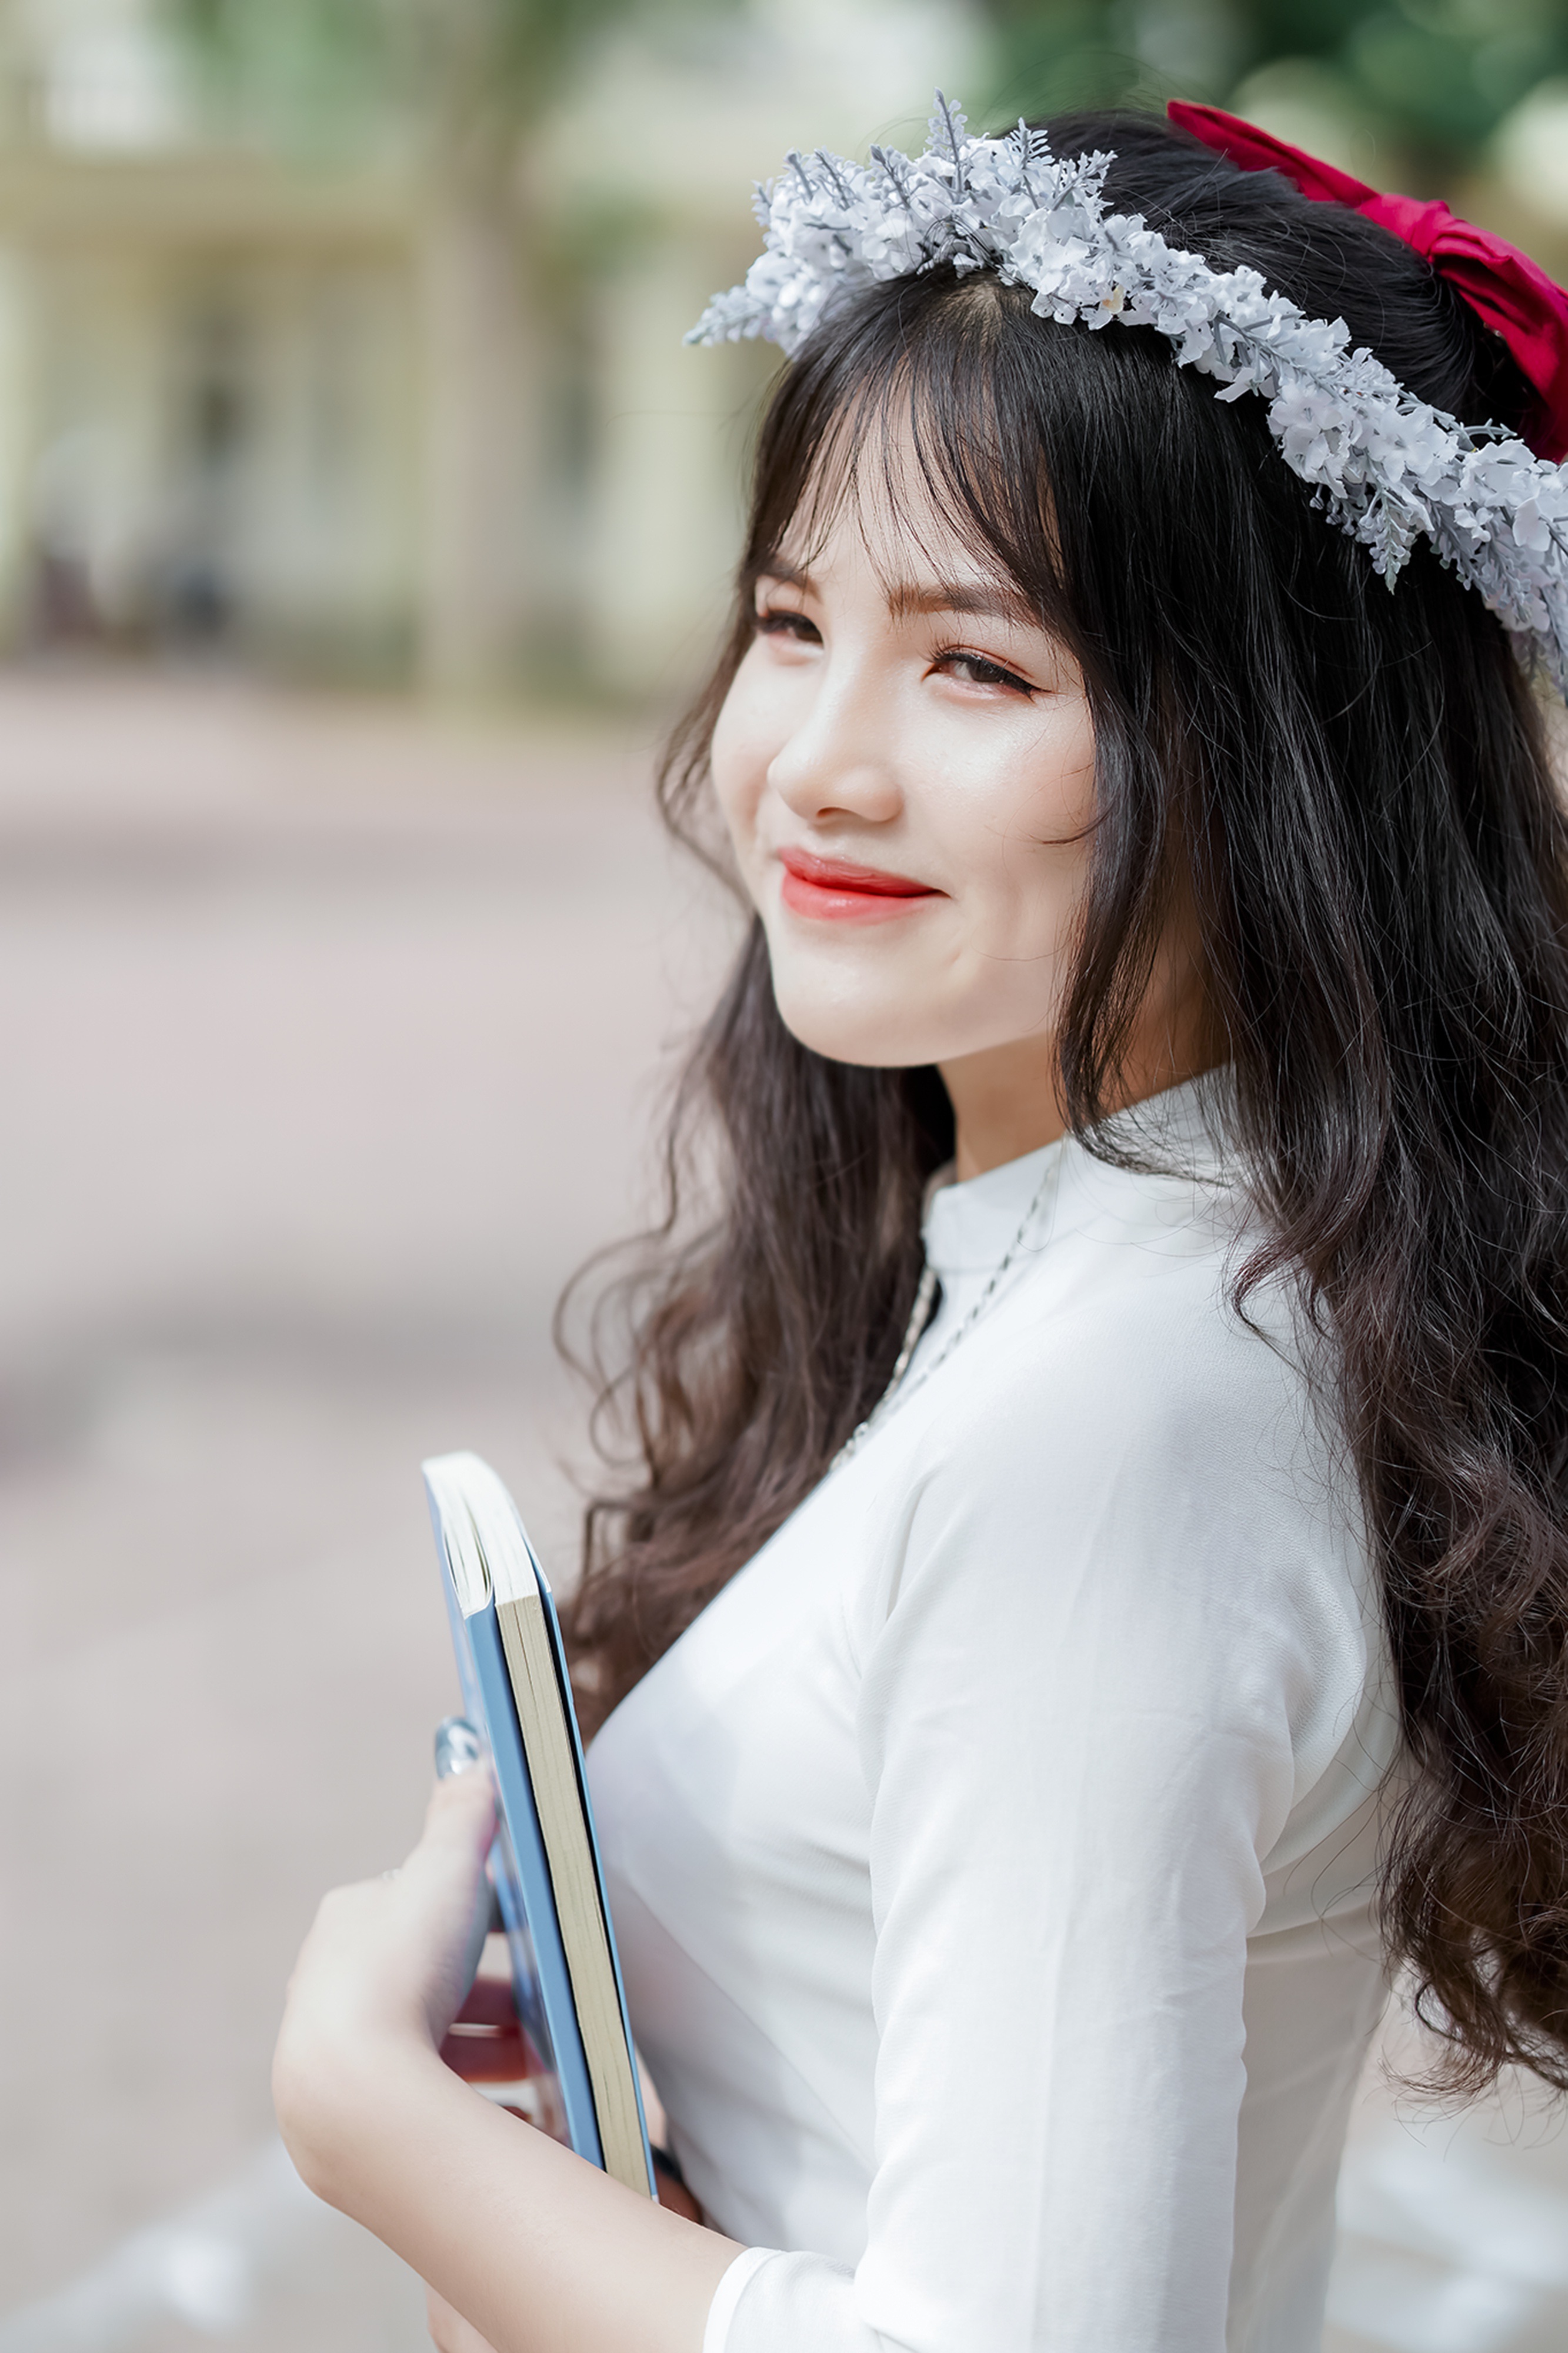
woman, clothing, face, hair, skin, lip, smile, hairstyle, flash photography, fashion, textile, sleeve, happy, gesture, black hair, bride, headpiece, long hair, wedding dress, beauty, jewellery, fashion design, bridal accessory, electric blue, formal wear, event, embellishment, brown hair, hair accessory, fashion accessory, fashion model, fur, uniform, gadget, portrait photography, tradition, communication device, necklace, costume, veil, photo shoot, bracelet, portrait, model